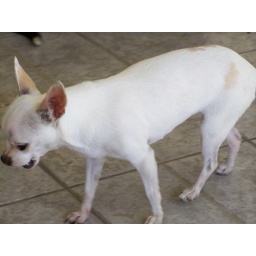
&amp;quot;Tommy&amp;quot;, one of three dogs in the house